Hirayama disease

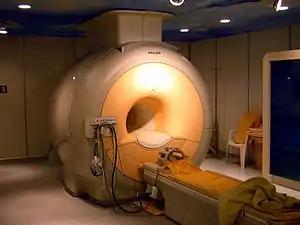
MRI

A neurological exam can suggest different motor neuron diseases (such as MMA), but to more confidently distinguish MMA from the diseases it mimics, advanced diagnostic tools are called for. These include exam tools such as magnetic resonance imaging (MRI), and electromyography (EMG) and nerve conduction velocity (NCV) tests. An MRI examination of the neck would "typically" reveal—for a positive MMA diagnosis—some constriction of the cervical cord and an abnormal forward extension of the neck, ("loss of cervical lordosis"); pressure by the dura on the nerve cord apparently causes the flattening / narrowing. An EMG test reveals loss of the nerve supply, or denervation, in the affected limb without a "conduction block" (a nerve blockage restricted to a small segment of the nerve).